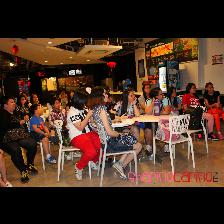
Label: Human